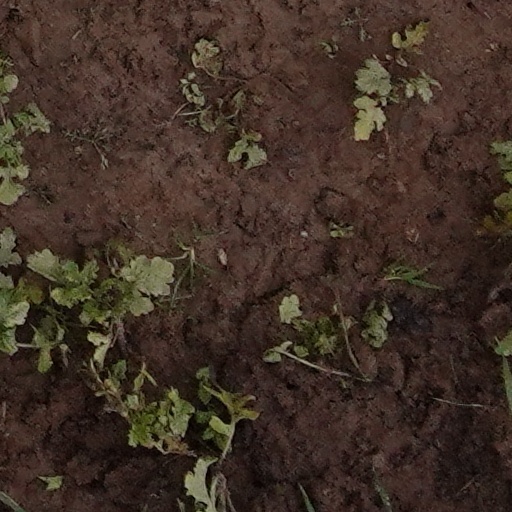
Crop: wheat